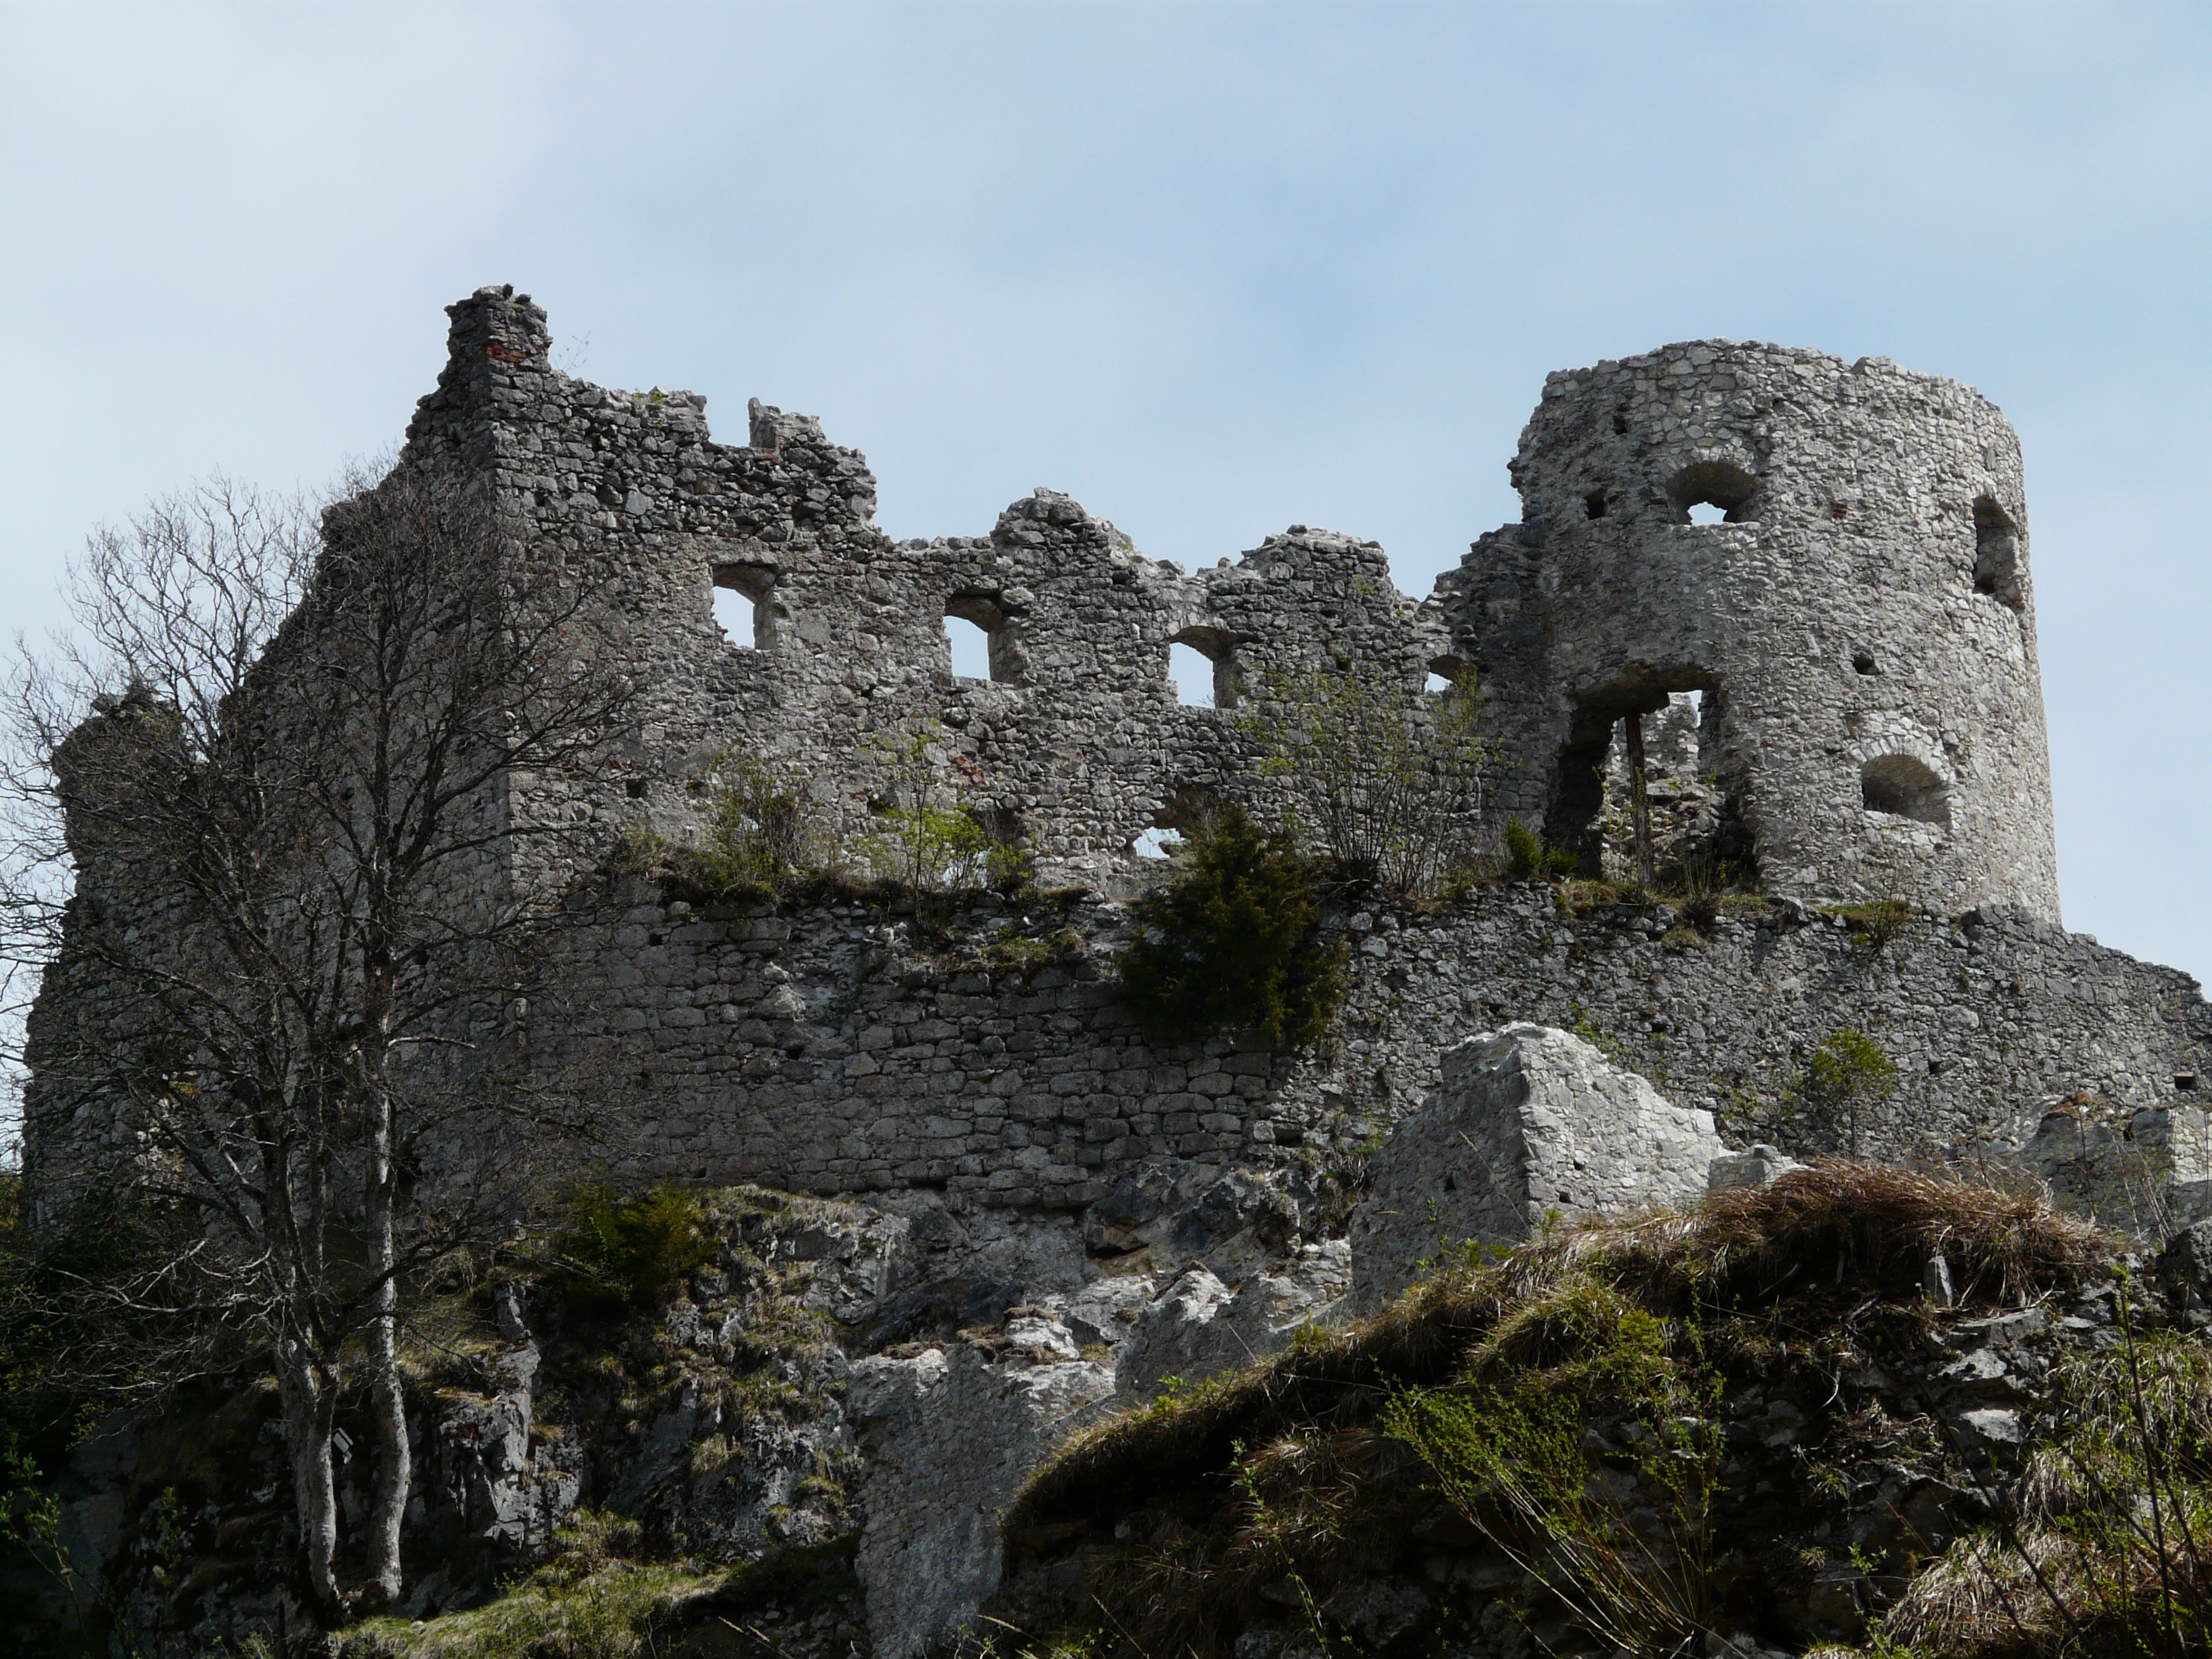
rock, mountain, building, chateau, stone, castle, fortification, ruin, fortress, temple, ruins, monastery, middle ages, tyrol, archaeological site, knight's castle, historic site, reutte, ancient history, ehrenberg, burg ehrenberg